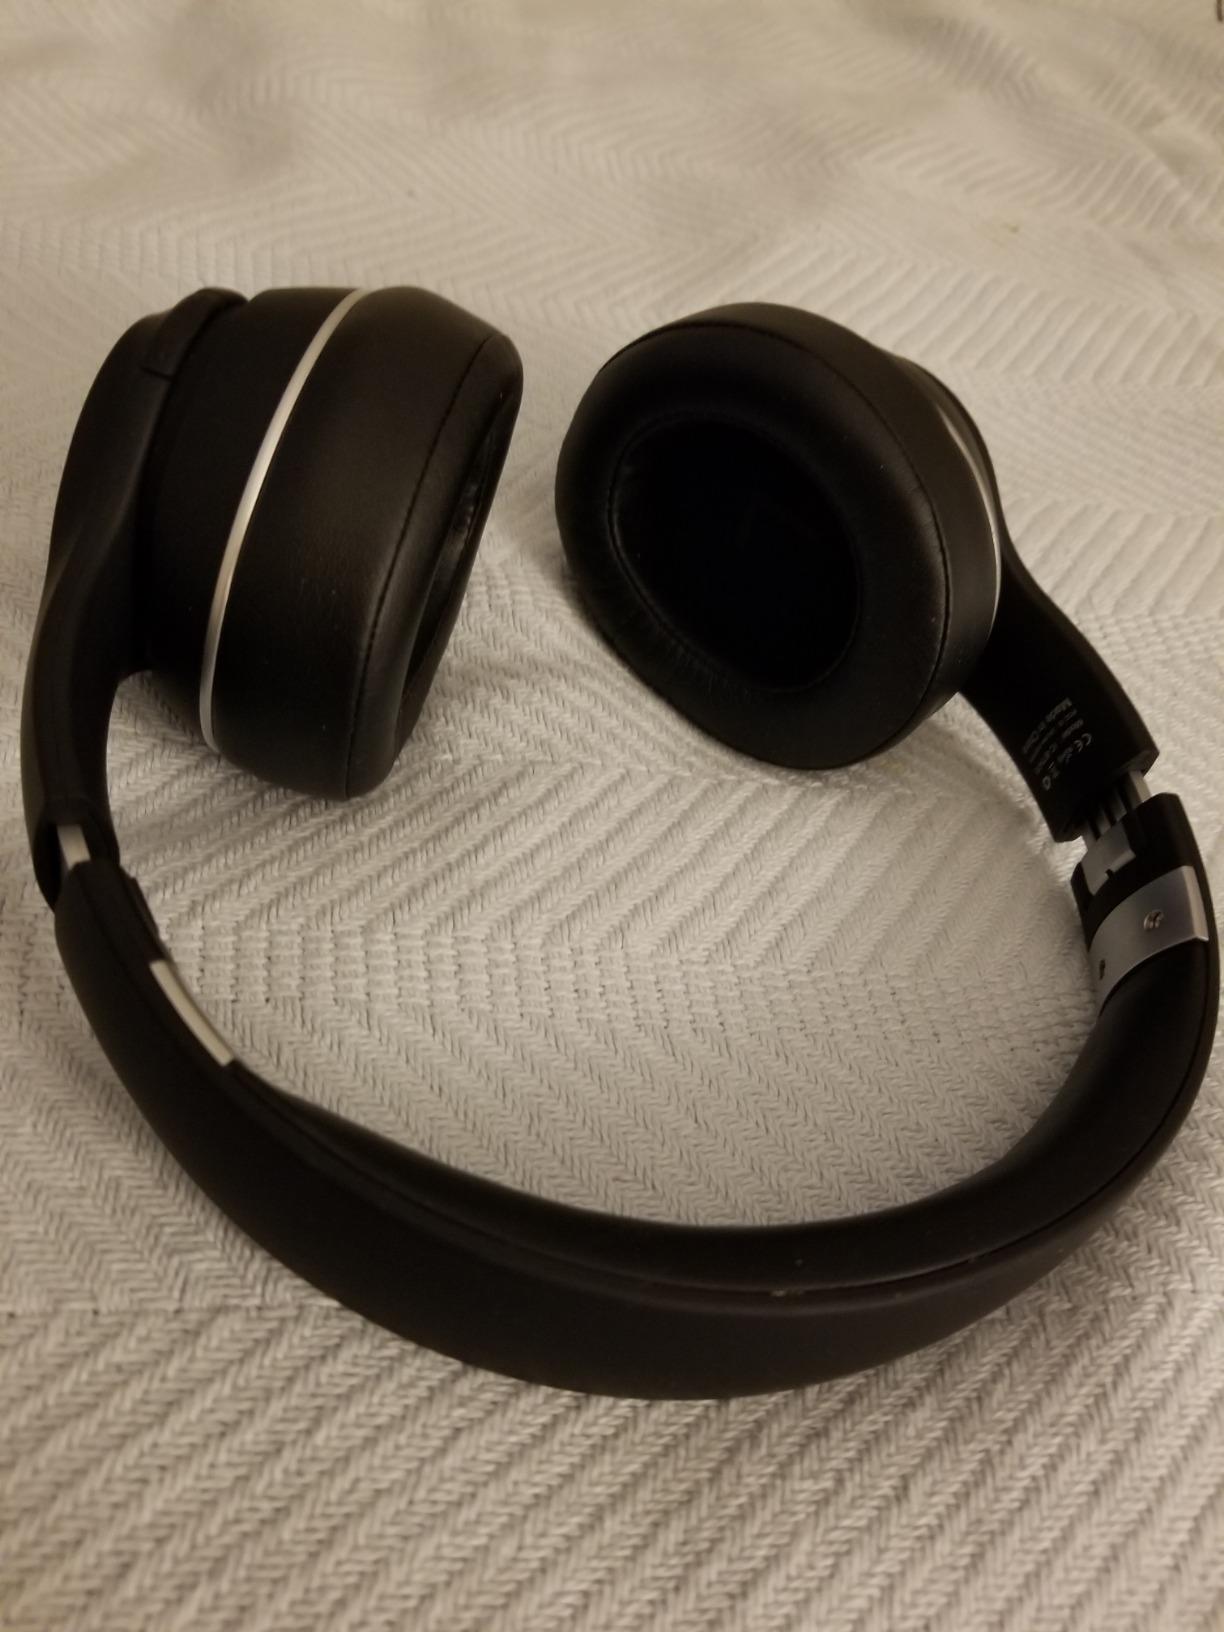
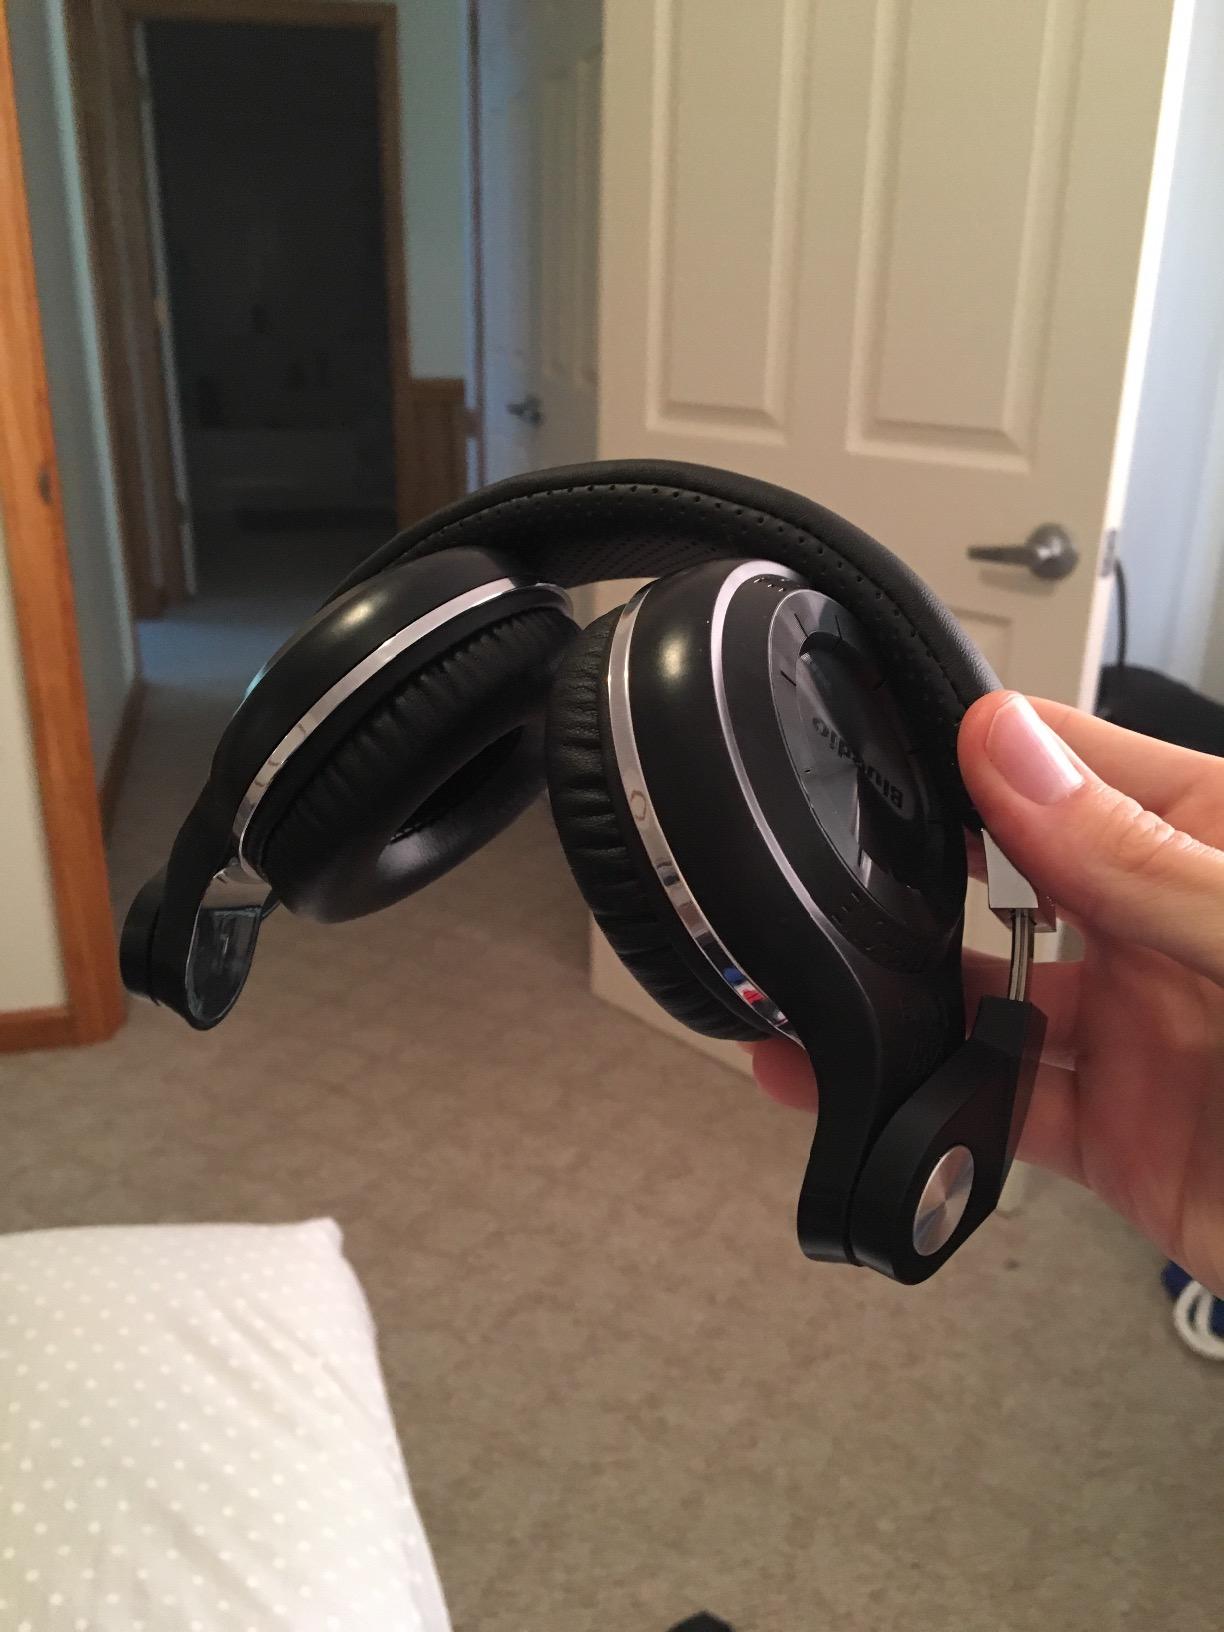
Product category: headphones
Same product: no